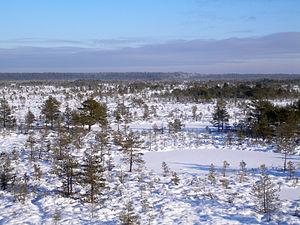
La réserve naturelle de Põhja-Kõrvemaa estonien : Põhja-Kõrvemaa looduskaitseala est une réserve naturelle du comté de Harju en Estonie située à 50 km à l'est de Tallinn. Avec une superficie de 131,58 km², il s'agit de la troisième plus grande réserve naturelle de l'Estonie. Il s'agit d'un paysage dominé par la forêt et la tourbière. Elle protège l'habitat d'espèces rares et menacées ainsi qu'un paysage naturel remarquable.